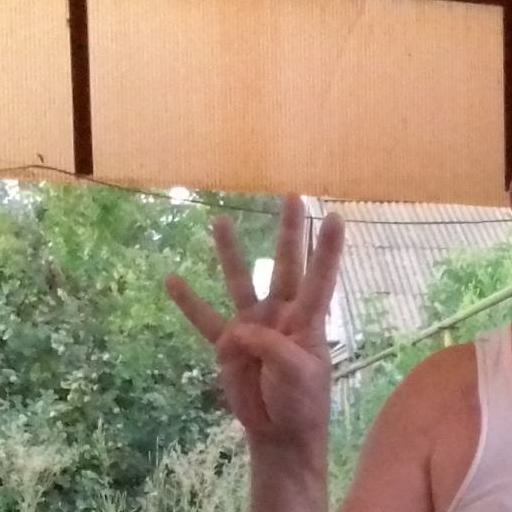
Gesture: four